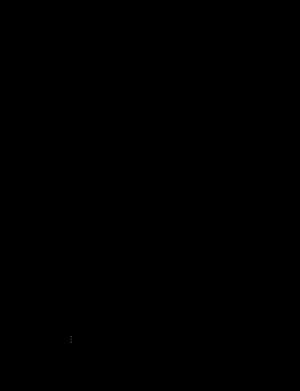
La Classe J a servi à définir les grands voiliers de course construits entre 1930 et 1937 selon la Jauge universelle, établie par Nathanael Herreshoff en 1903. Réservés à une élite passionnée et très argentée, ces voiliers, symboles de luxe et de sport, servirent à affronter les meilleurs talents nautiques dans trois régates de la Coupe de l'America.